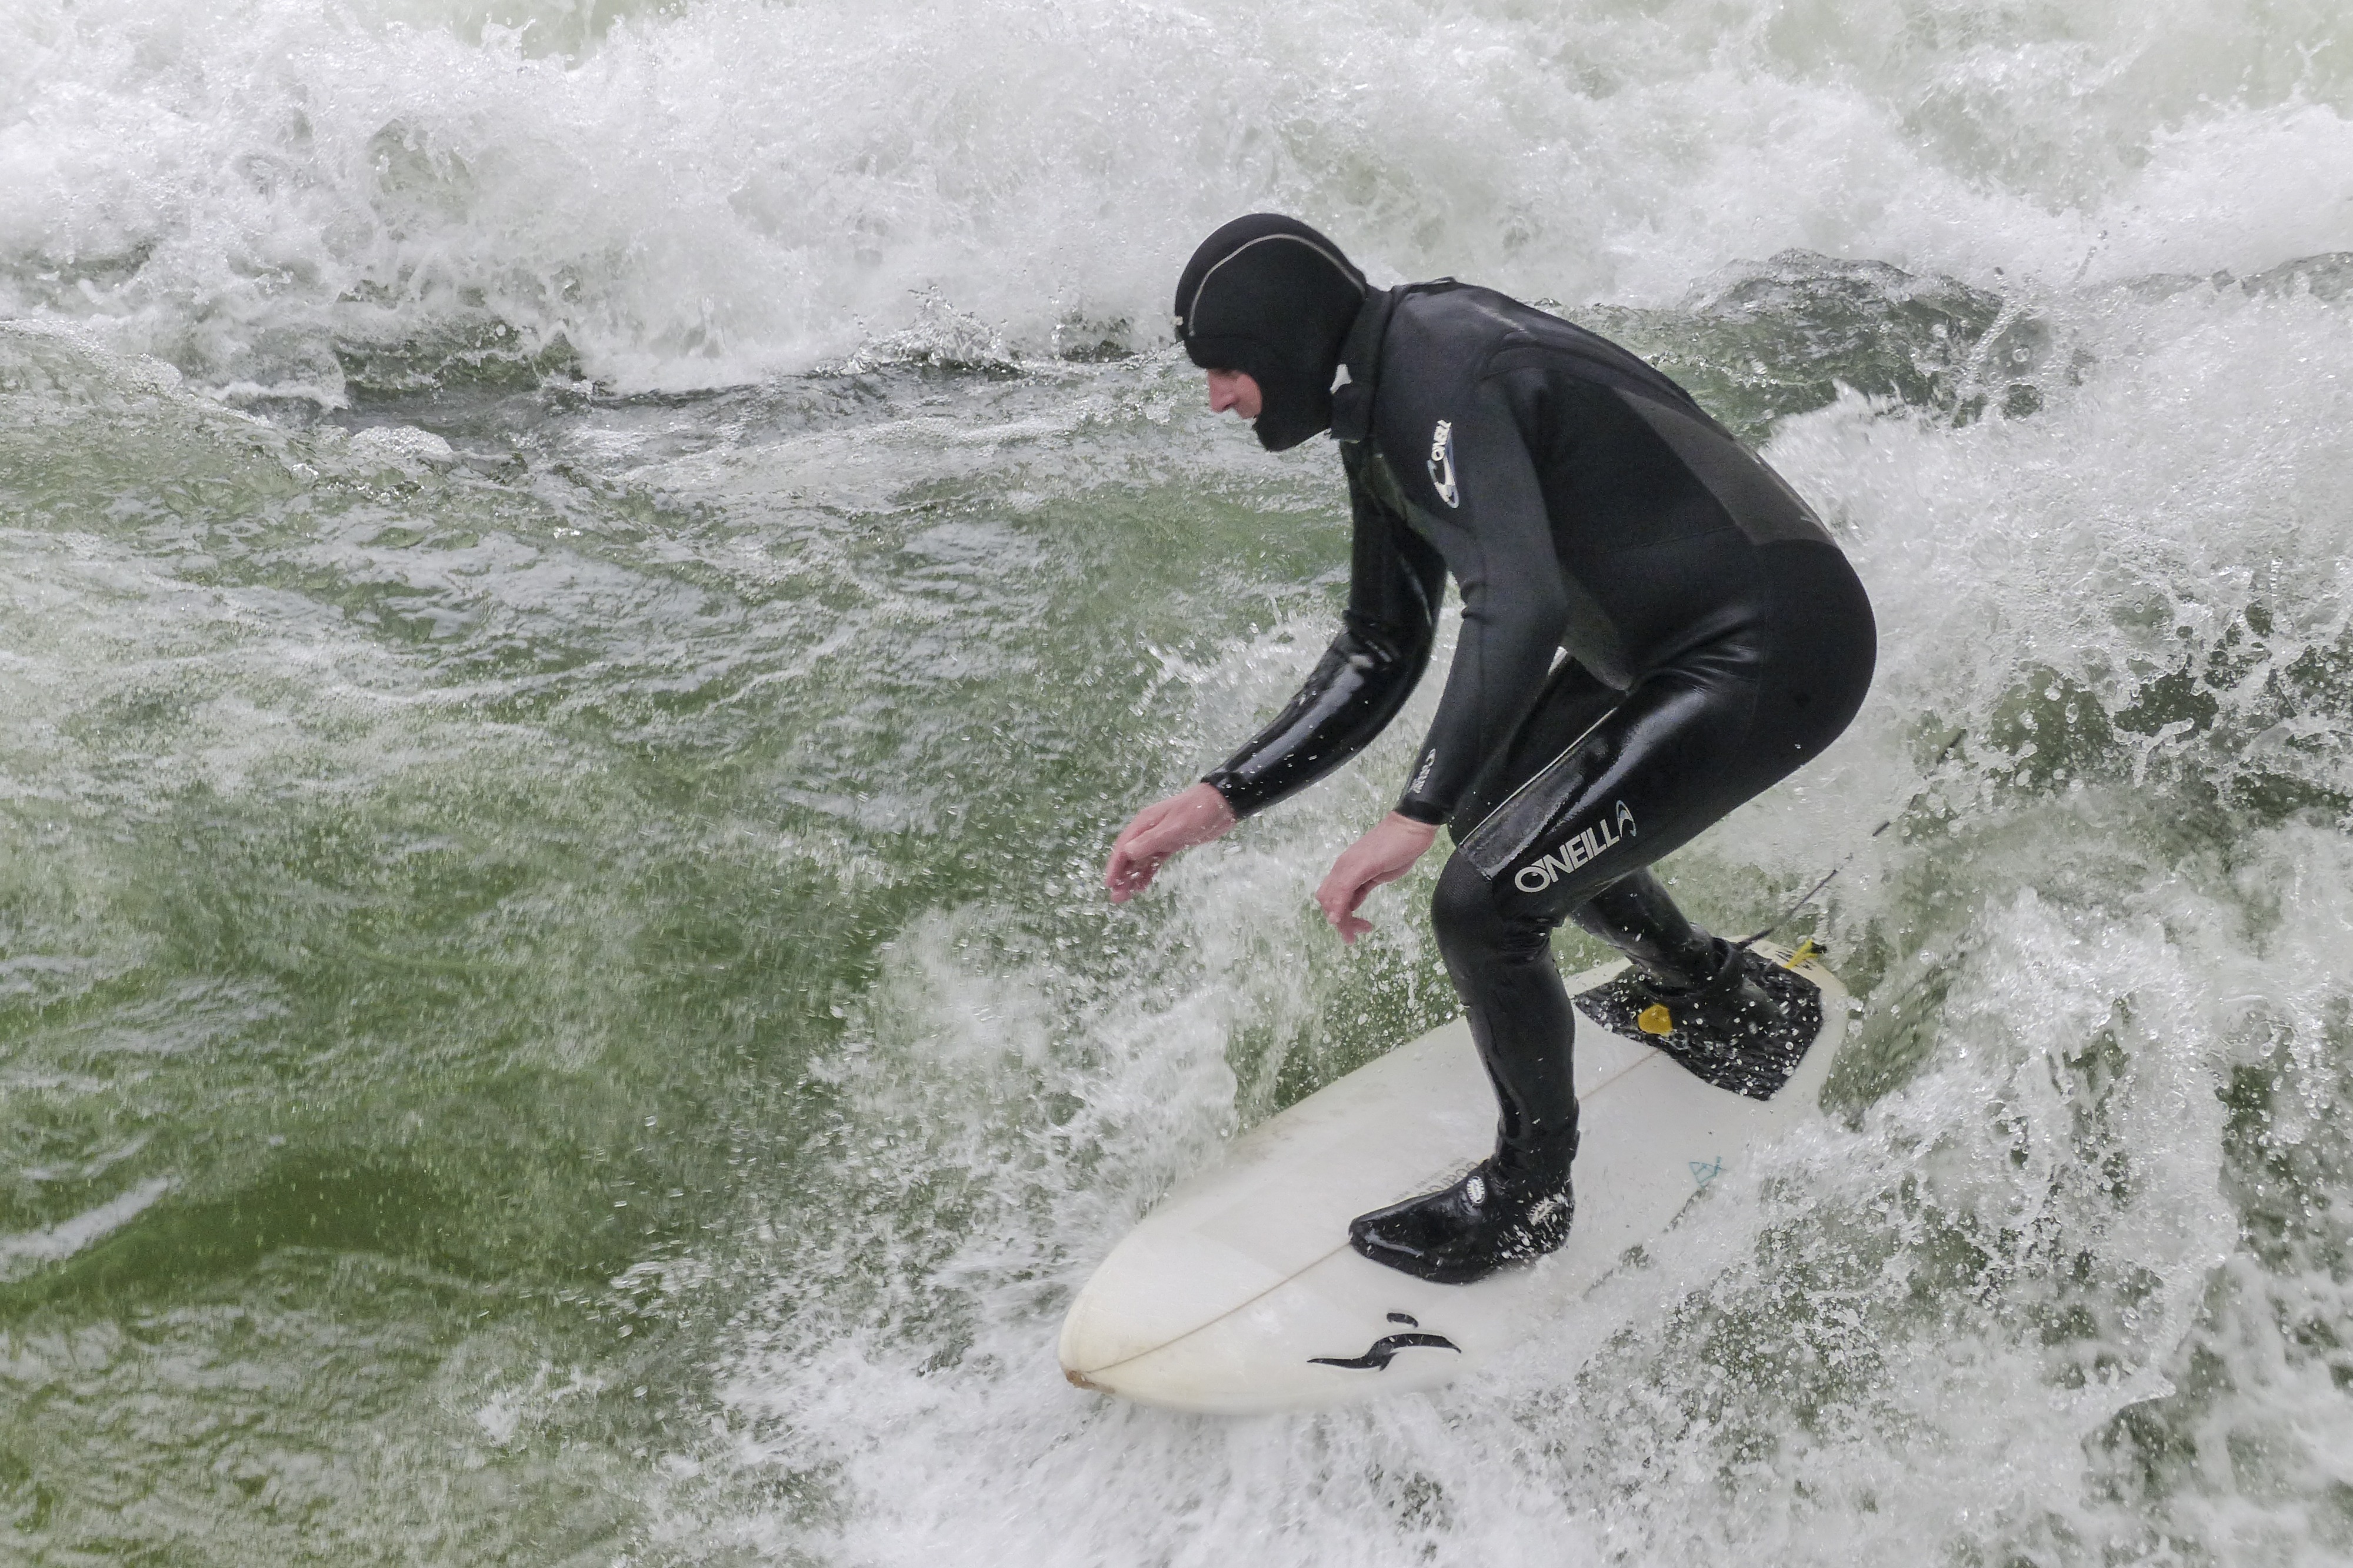
man, sport, wave, city, surfer, surfing, surfboard, human, extreme sport, activity, wakeboarding, competition, sports, germany, bavaria, white water, munich, skimboarding, eisbach, water sport, wild water, surf board, wind wave, boardsport, surfing equipment and supplies, surface water sports, wakesurfing, rushing water, ice creek